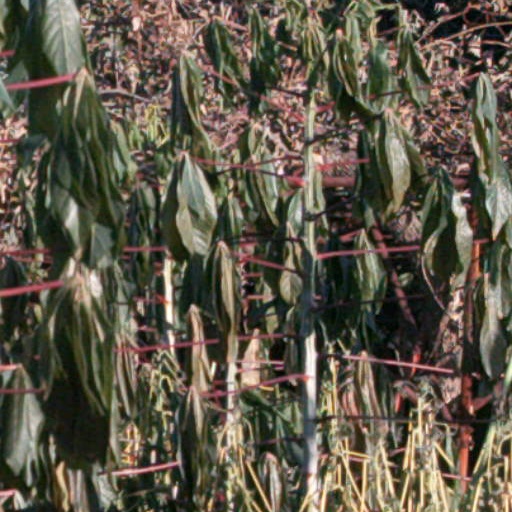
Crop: cassava